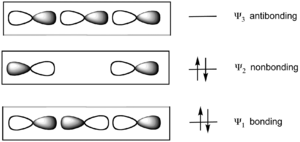
La liaison à trois centres et quatre électrons est un modèle employé pour décrire les liaisons dans les molécules hypervalentes telles que le tétrafluorure de soufre SF₄, le pentafluorure de phosphore PF₅, l'hexafluorure de soufre SF₆, les fluorures de xénon XeFₙ et l'ion bifluorure HF₂⁻. Elle est également connue comme modèle à trois centres de Pimentel-Rundle à la suite des travaux publiés par George C. Pimentel en 1951 à partir des idées développées plus tôt par Robert E. Rundle sur les liaisons à déficit d'électron.
Le difluorure de xénon est le composé chimique de formule XeF₂ synthétisé pour la première fois à Munster par le chimiste Rudolf Hoppe. Il se présente sous forme d'un solide cristallin incolore qui se sublime à 114 °C. On l'obtient à partir de xénon et de fluor sous l'effet de la chaleur, d'un arc électrique ou d'un rayonnement ultraviolet :